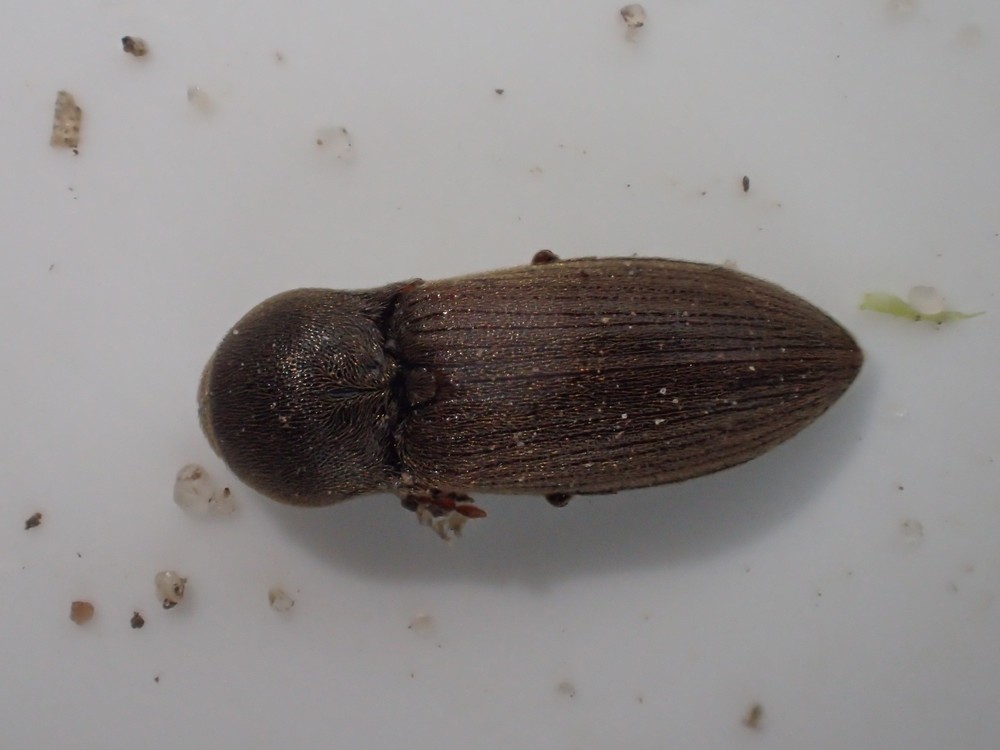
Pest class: clickbeetles_wireworms